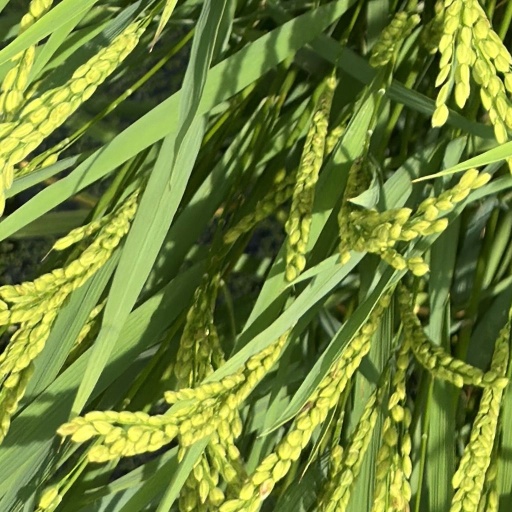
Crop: rice